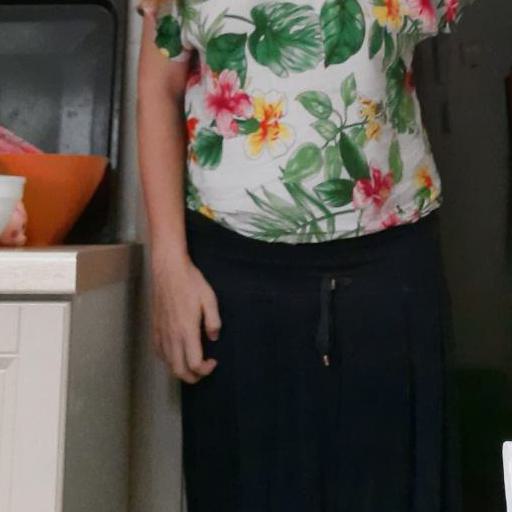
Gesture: no_gesture